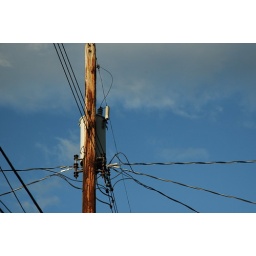
power, phone and TV all united in a big cable nod